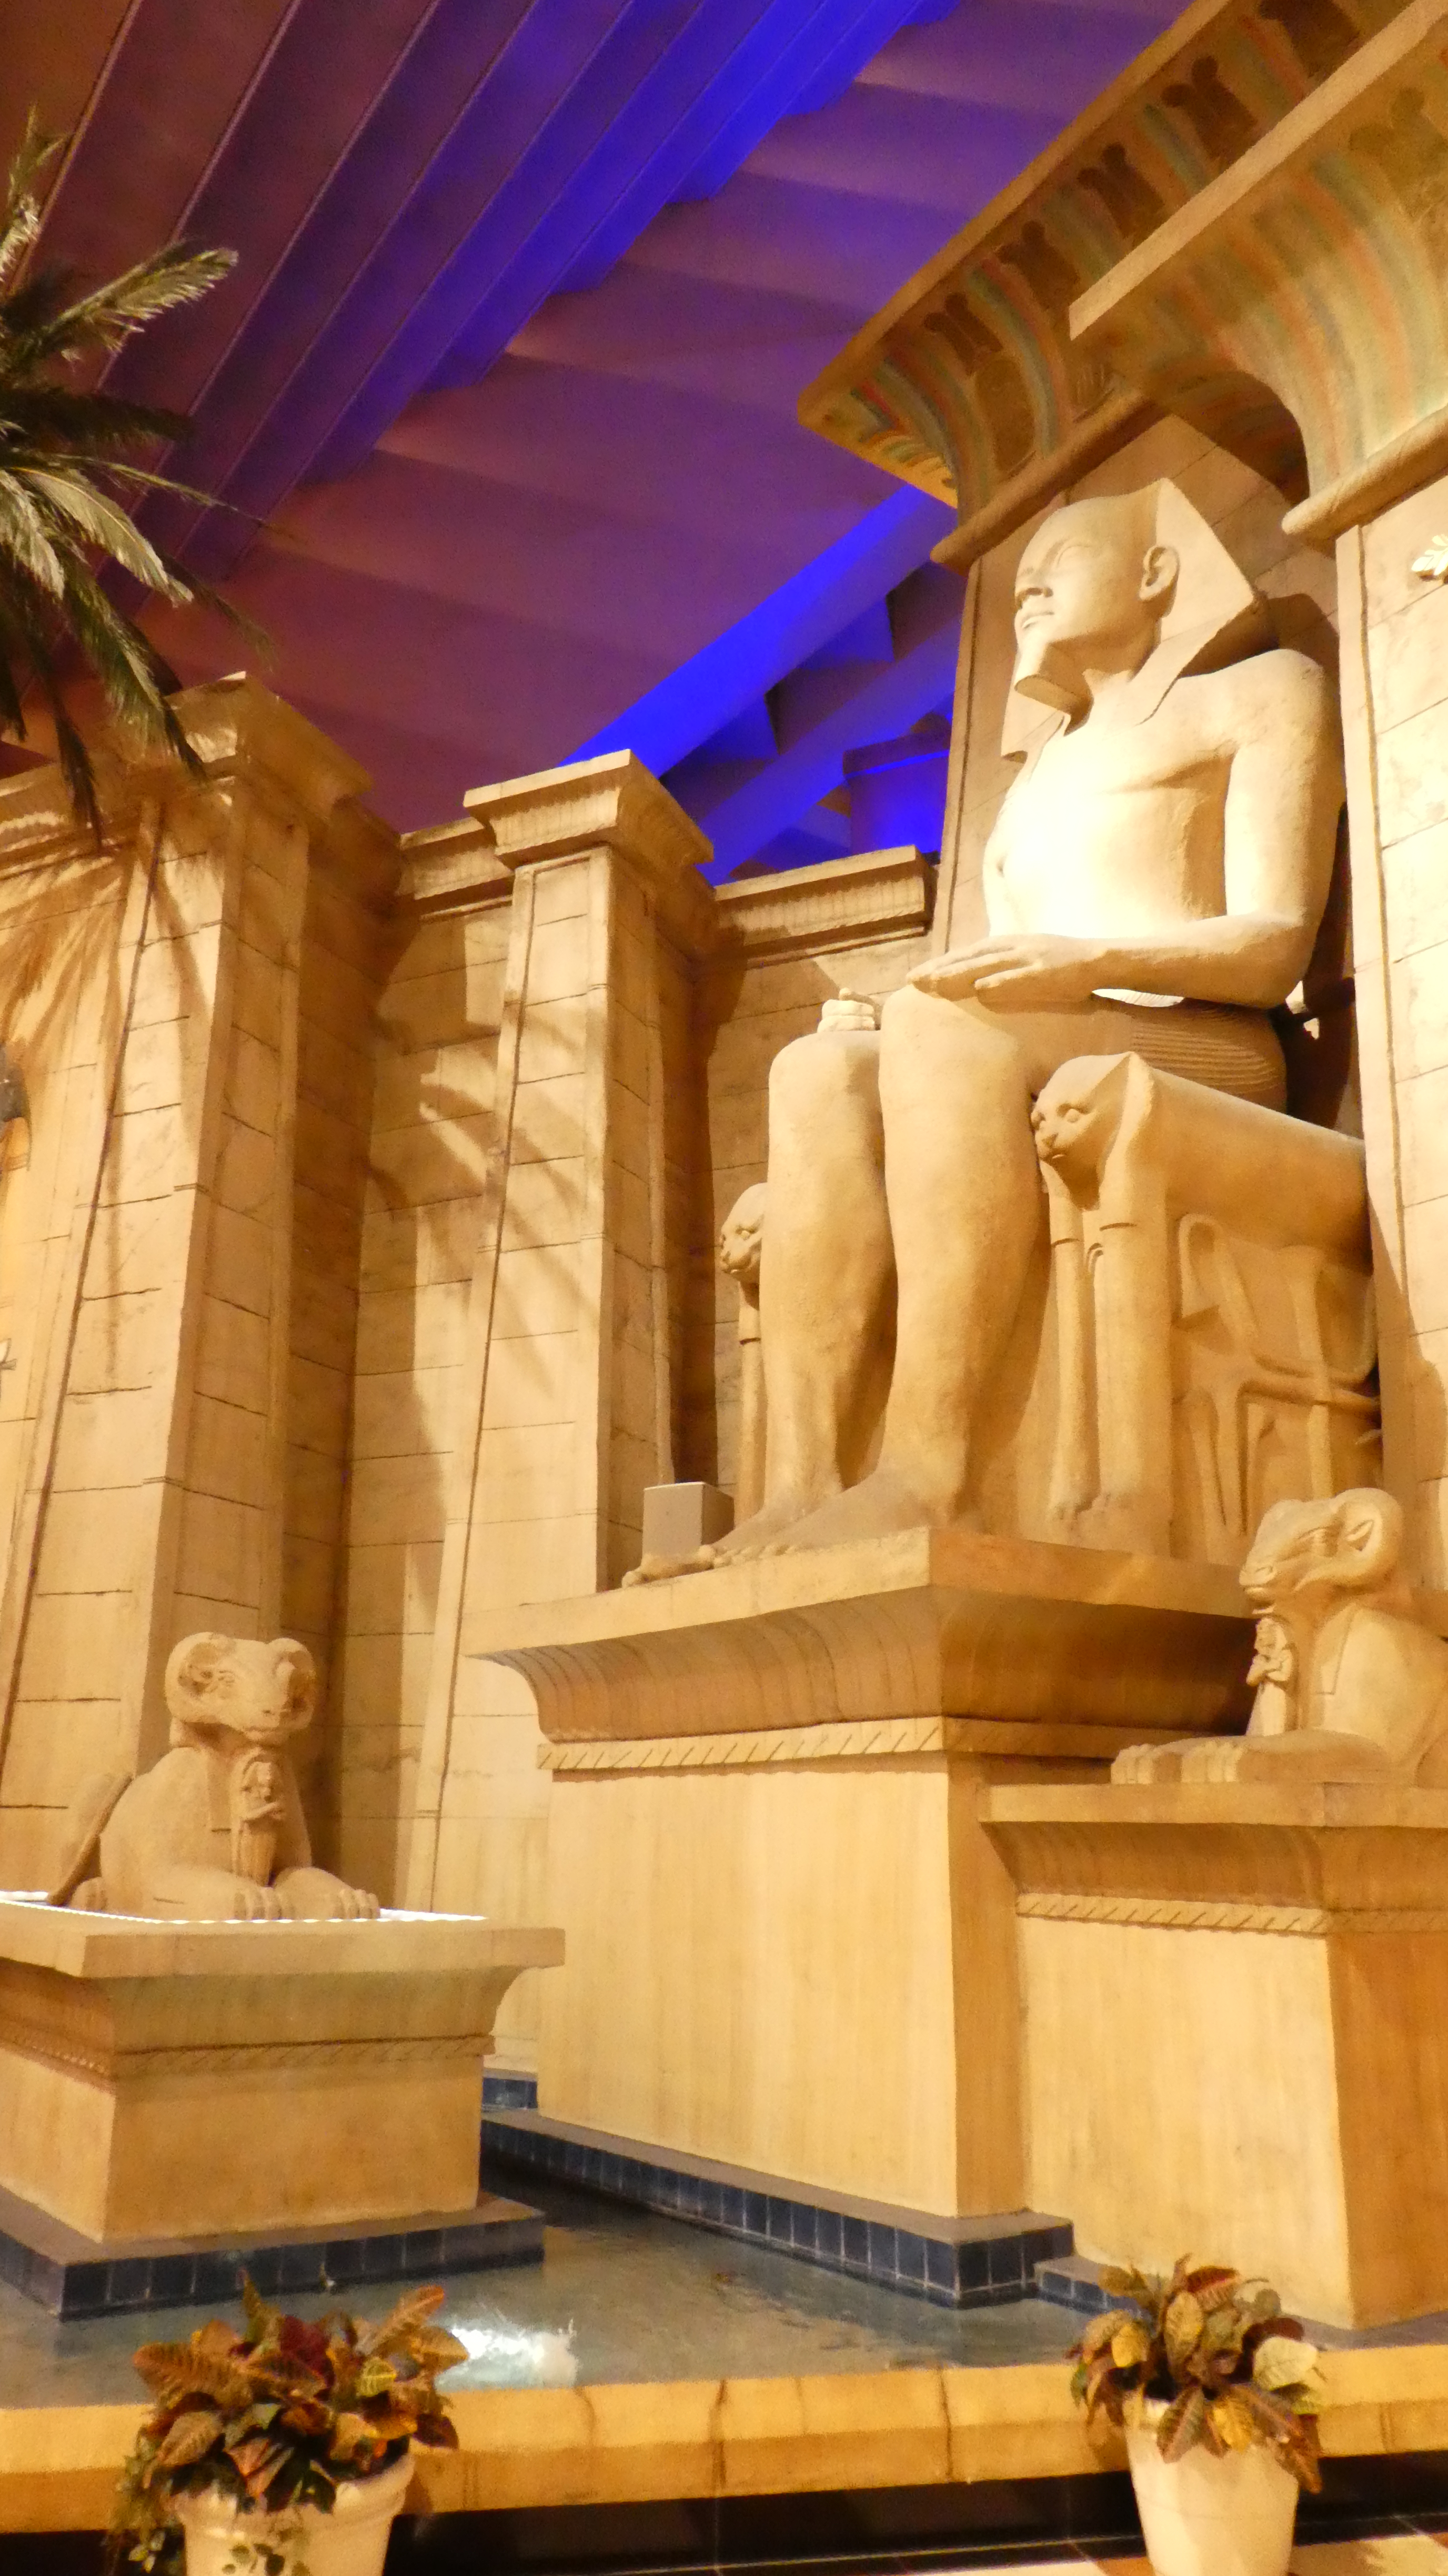
las vegas, statue, sculpture, architecture, classical sculpture, building, column, art, interior design, classical architecture, stone carving, carving, ancient history, monument